Old Spice

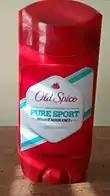
Old Spice Pure Sport High Endurance deodorant

In the 1970s and 1980s, Old Spice ad campaigns in the United Kingdom and Ireland featured a man on a surfboard accompanied by Carl Orff's O Fortuna from "Carmina Burana", with the tagline "Old Spice – The Mark Of A Man".